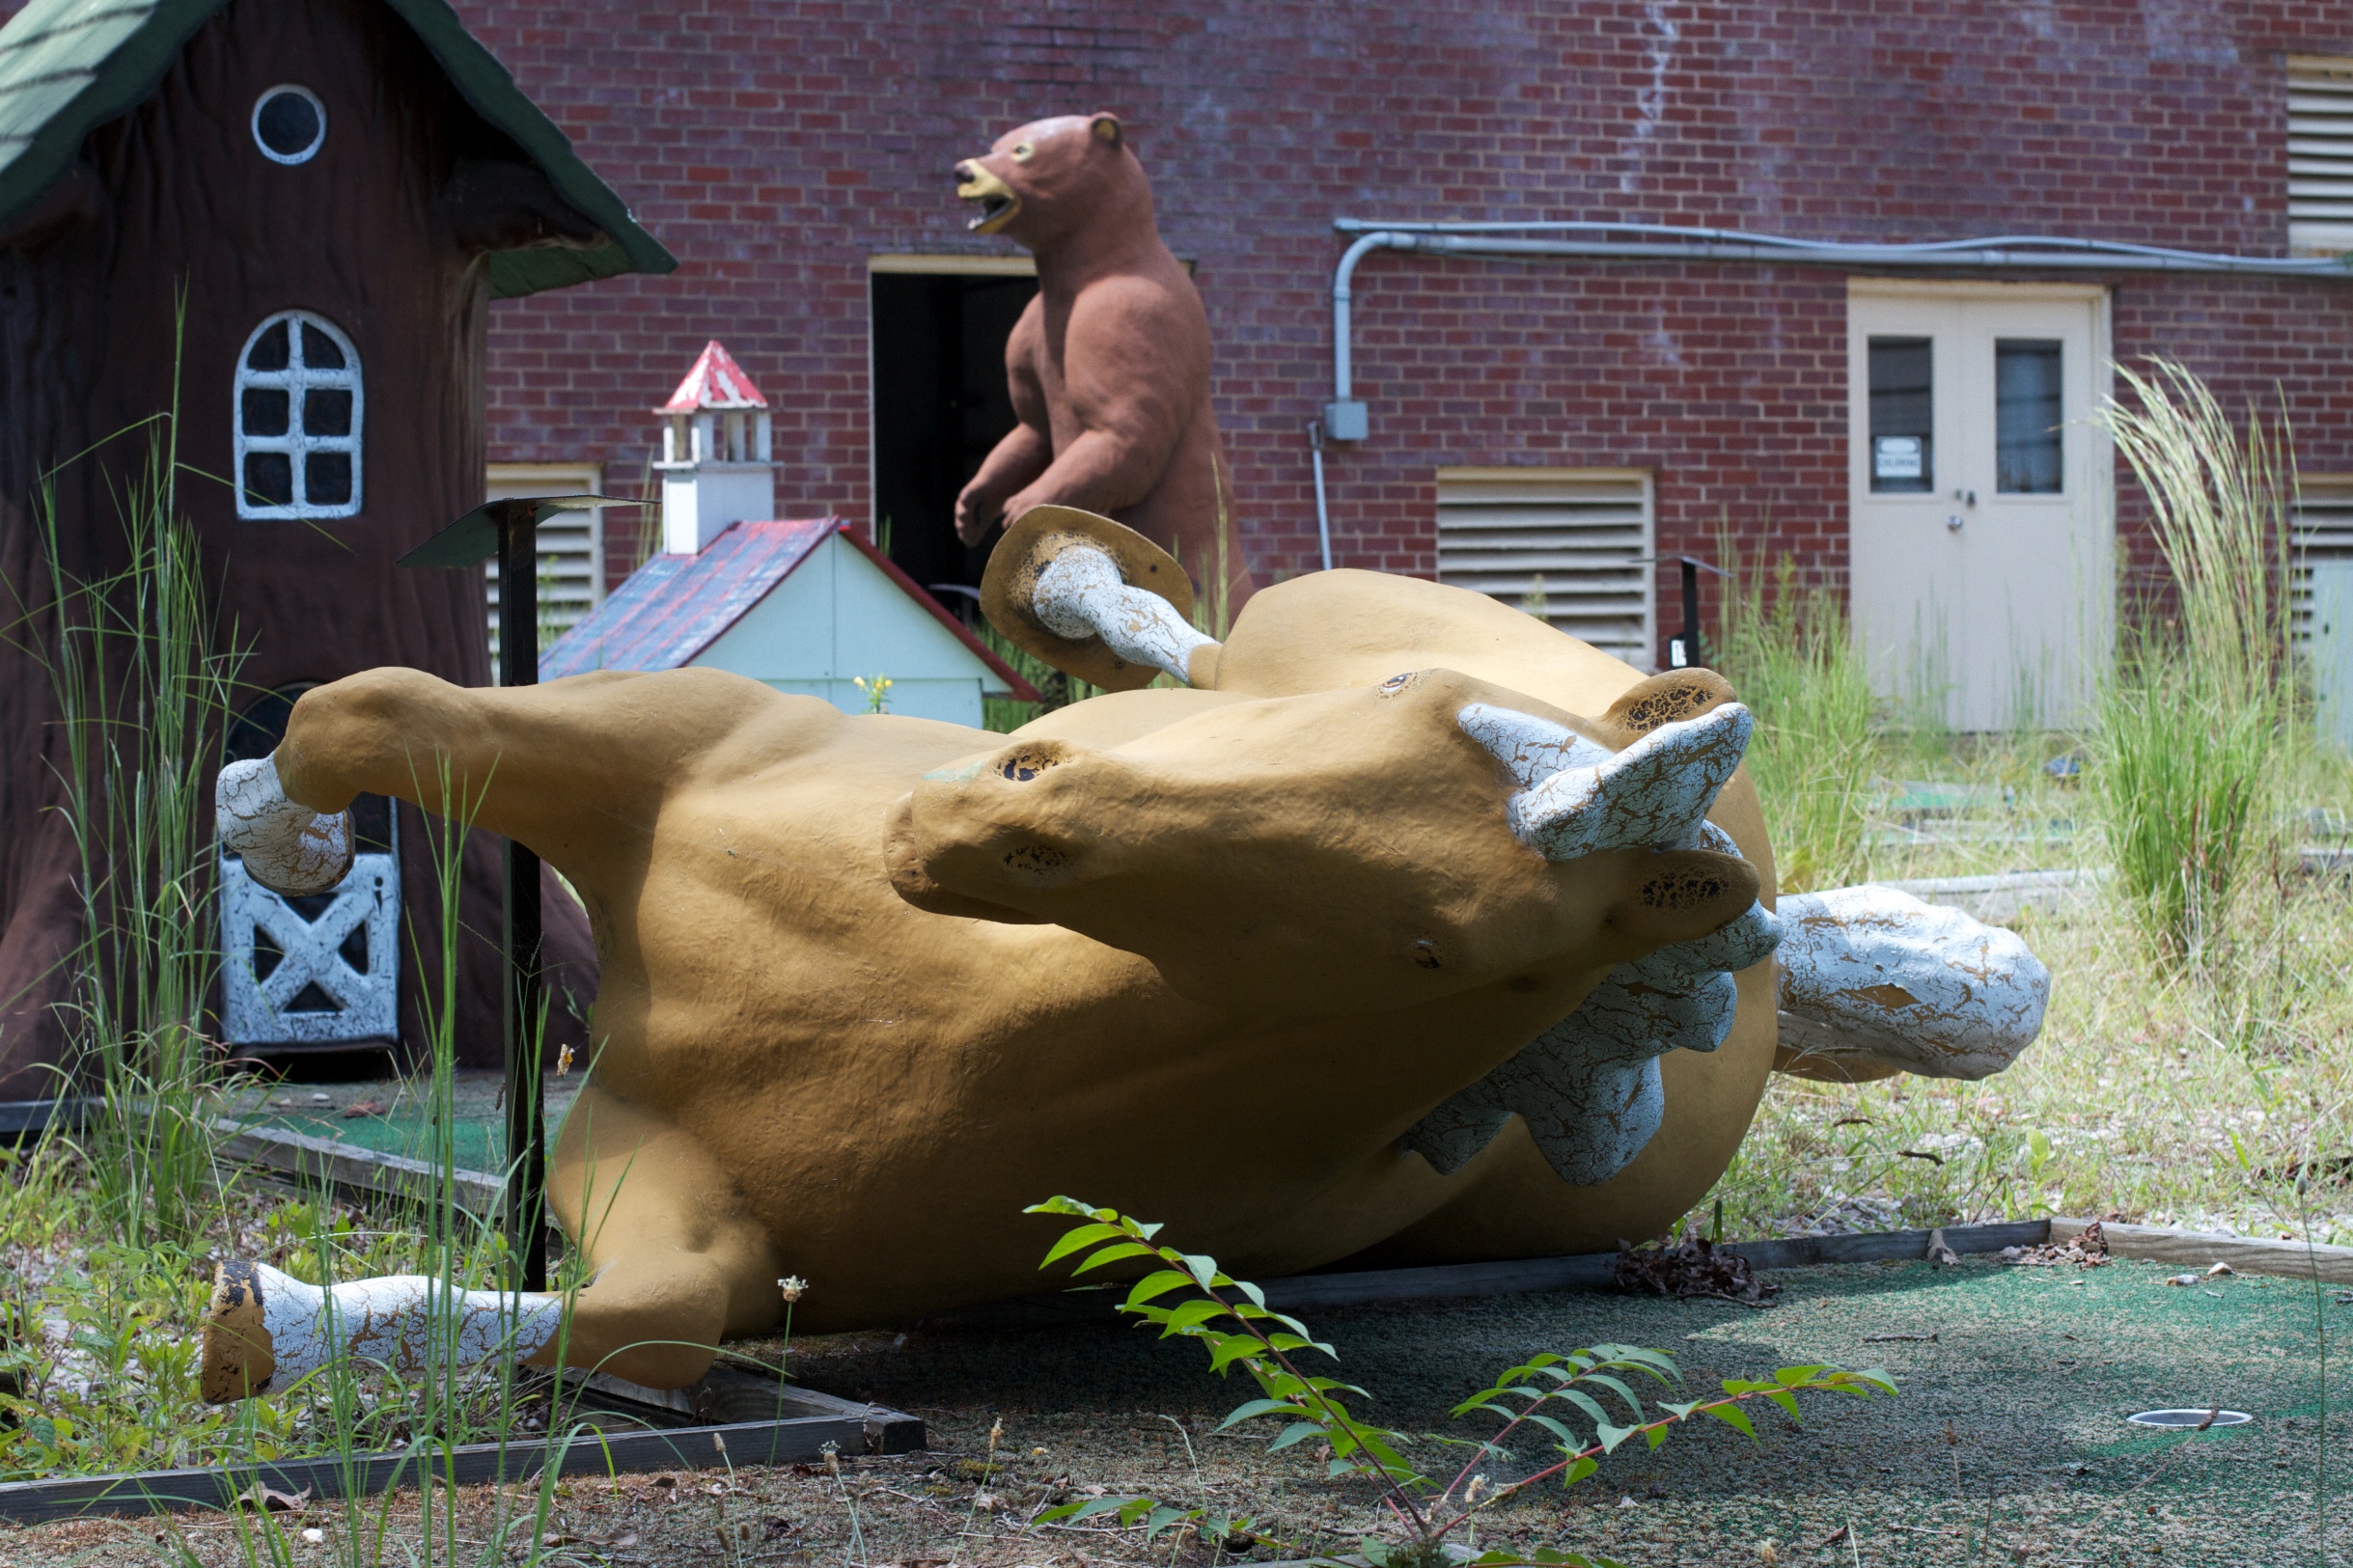
statue, zoo, sculpture, art, 2012366